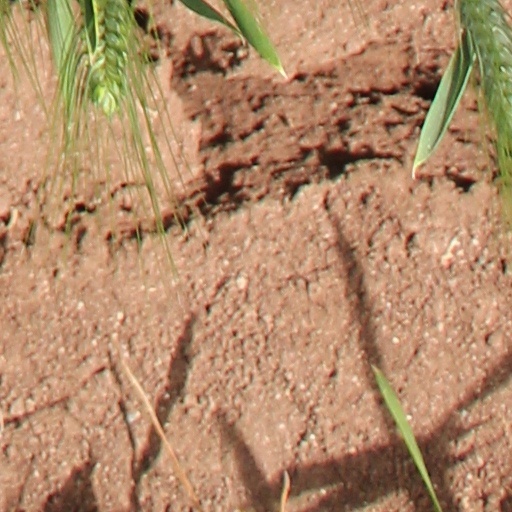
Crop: wheat